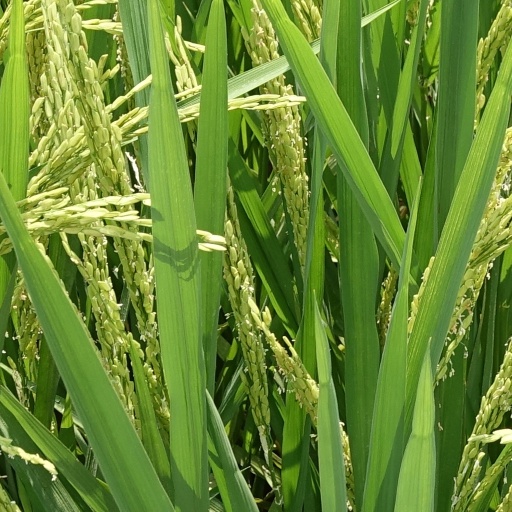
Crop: rice